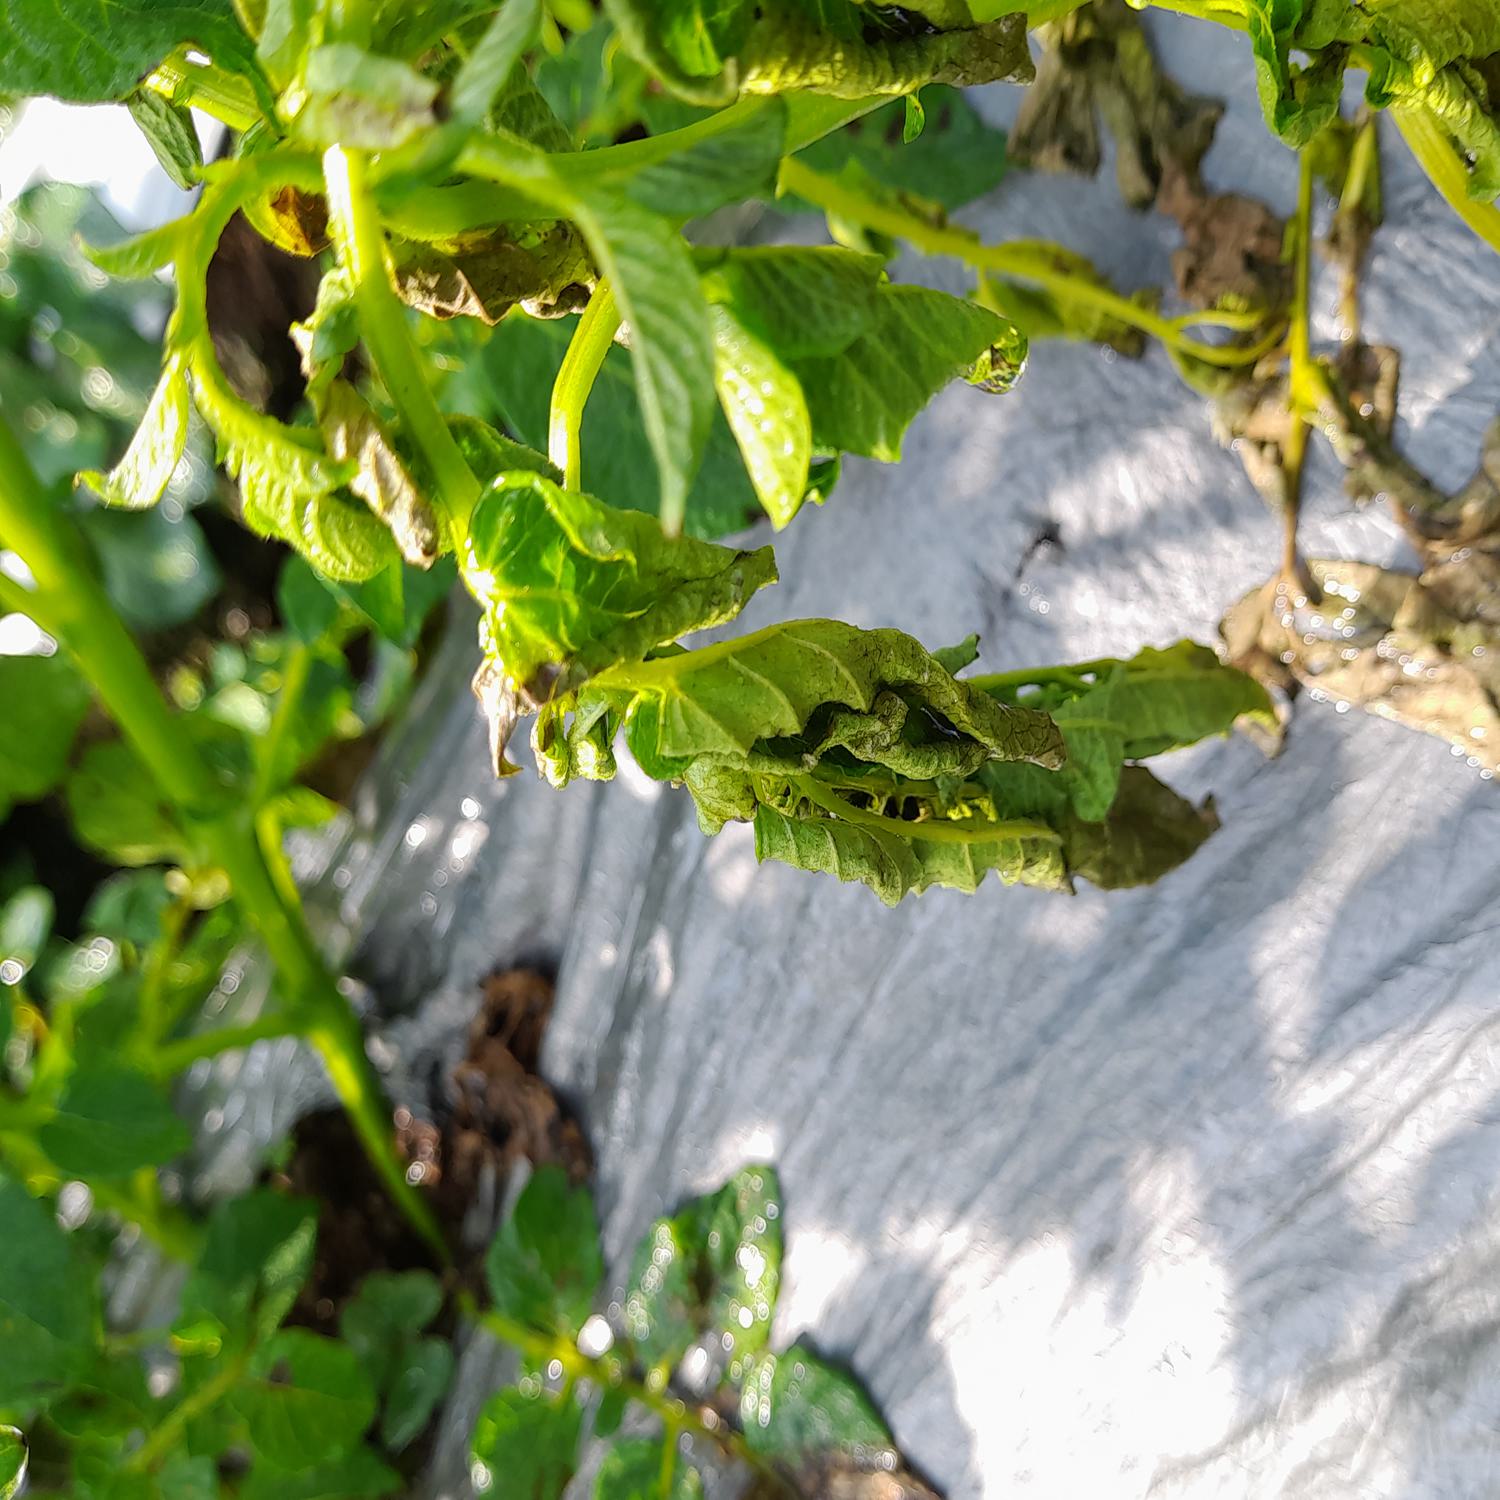
Label: Bacteria